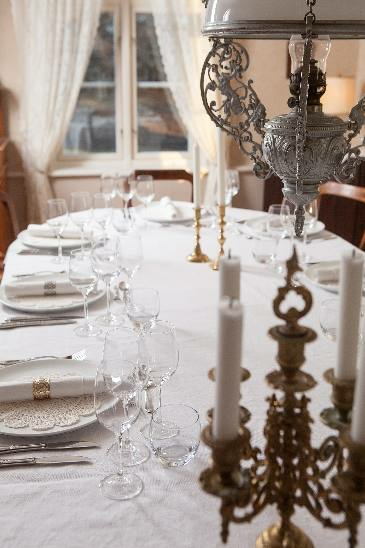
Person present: No